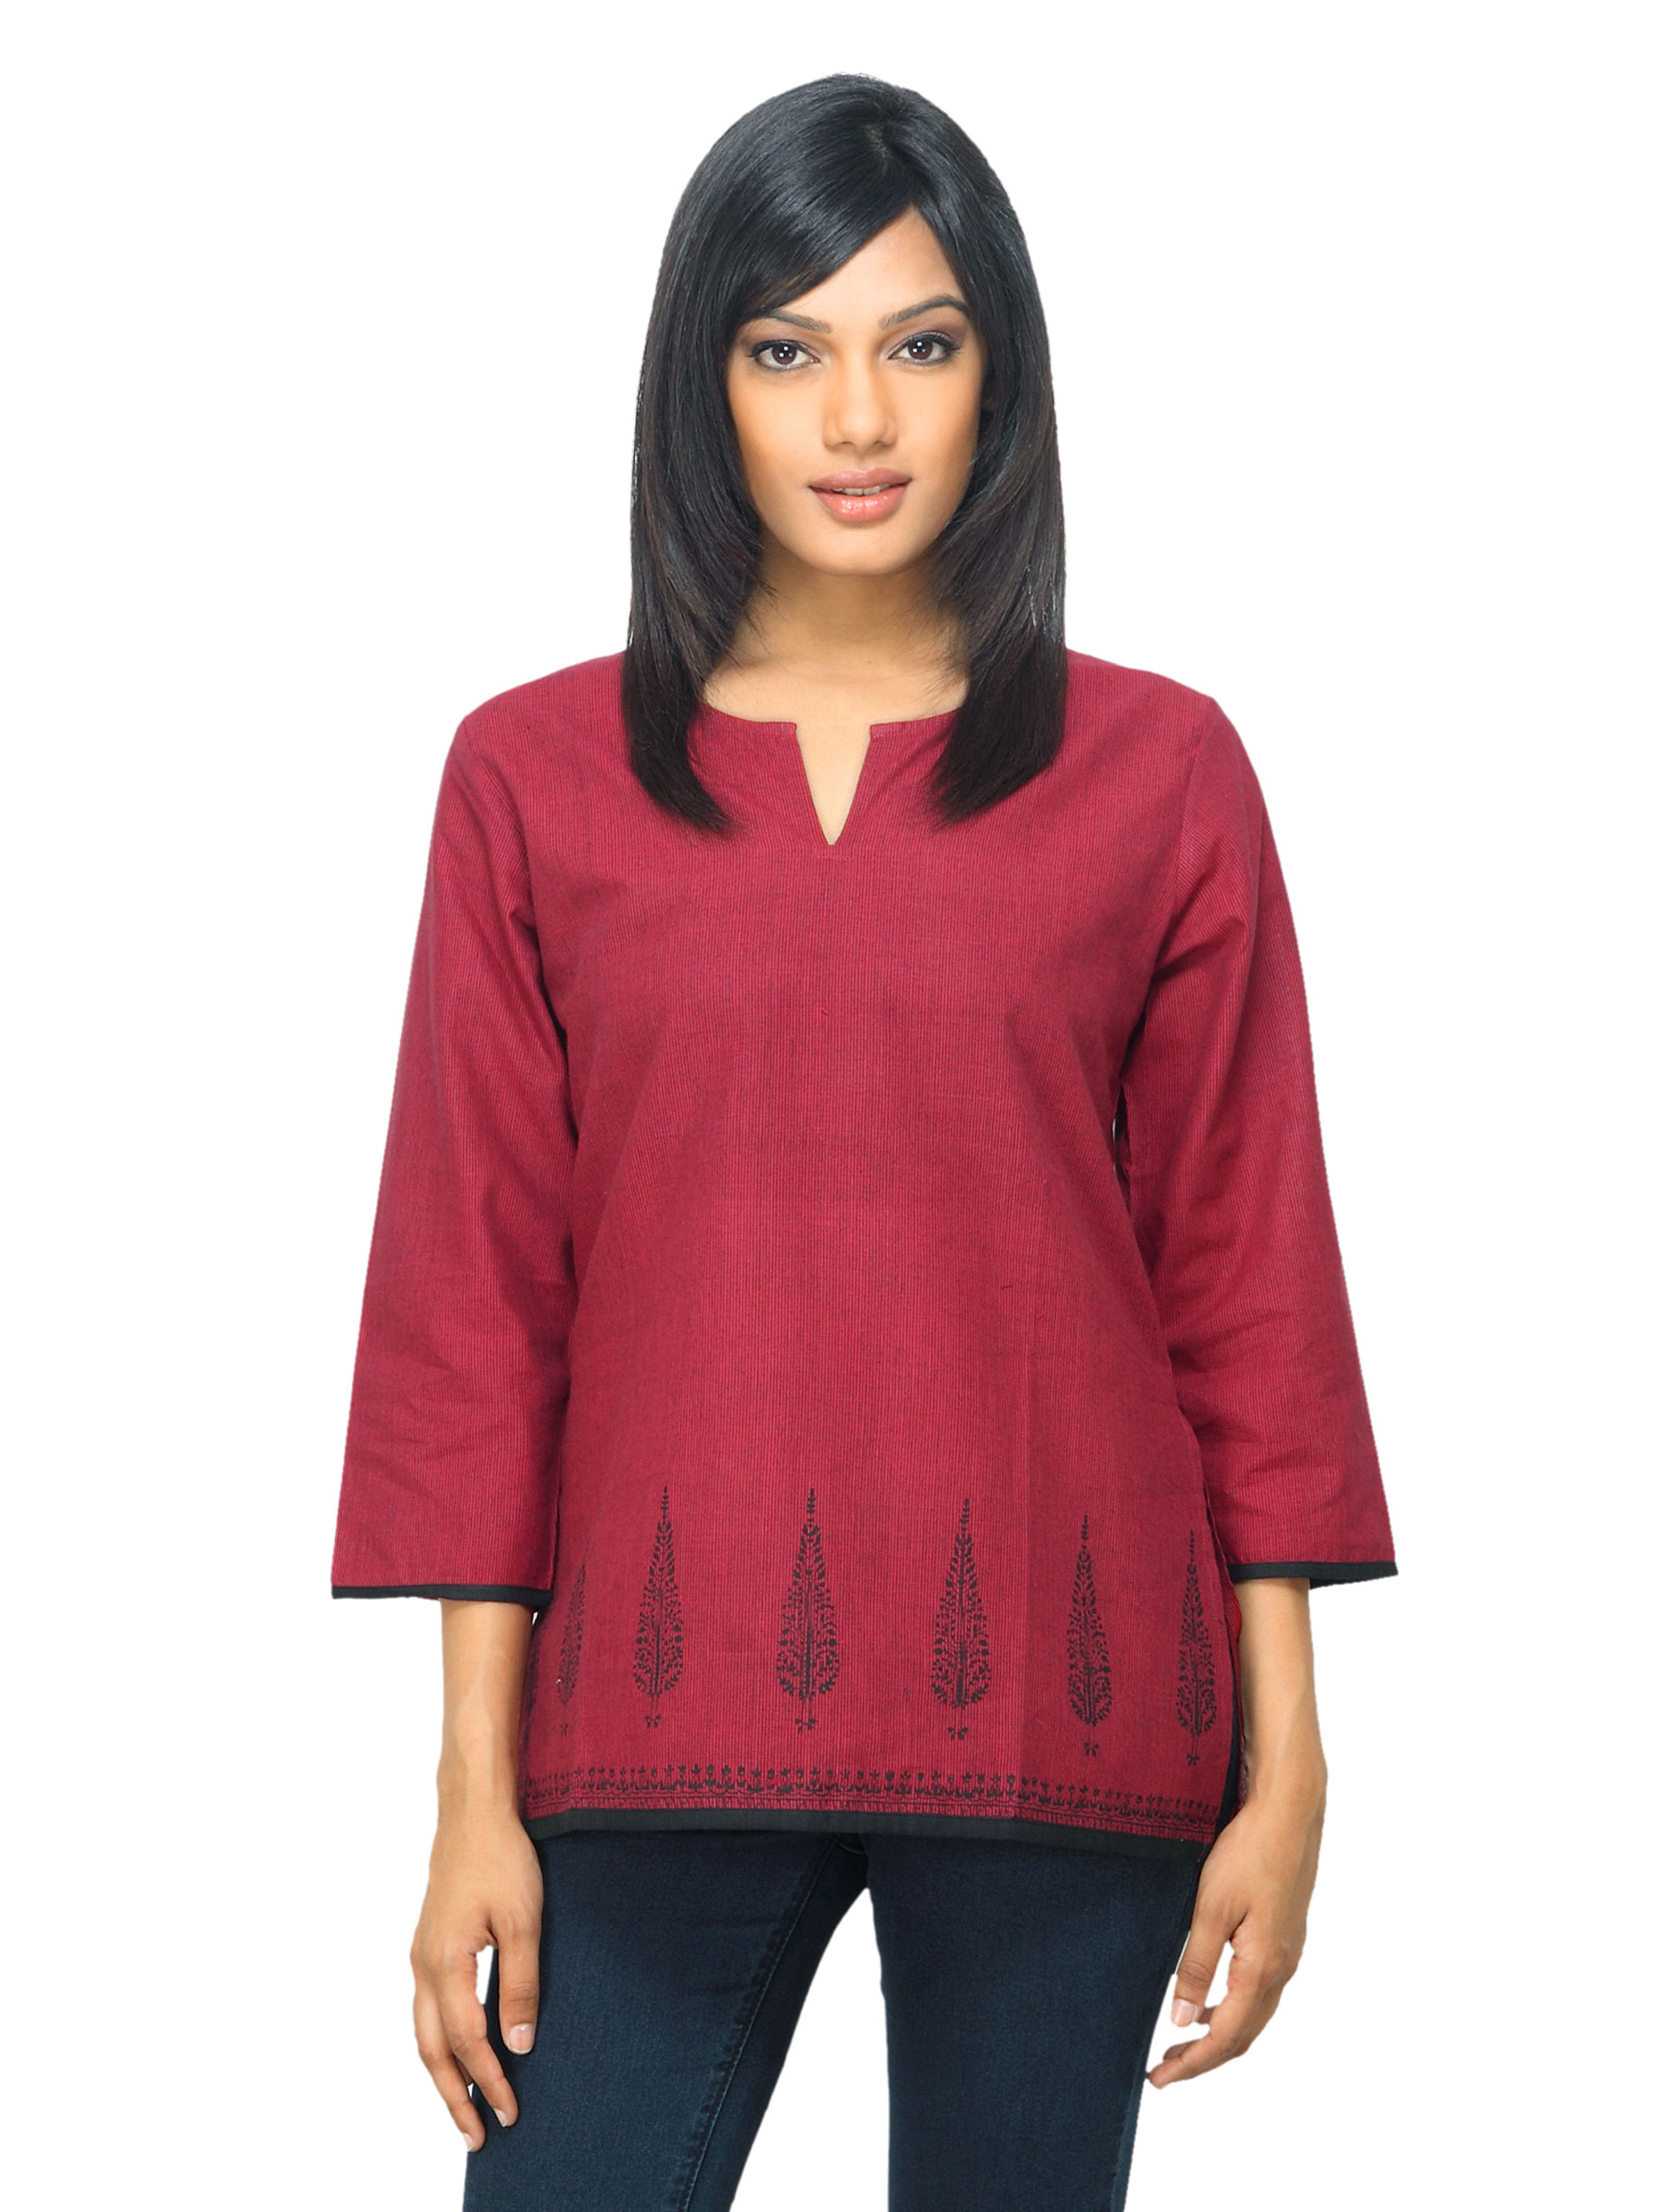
Fabindia Women Red Mangalgiri Top
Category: Apparel / Topwear / Tops
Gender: Women
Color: Red
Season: Summer 2012
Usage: Ethnic